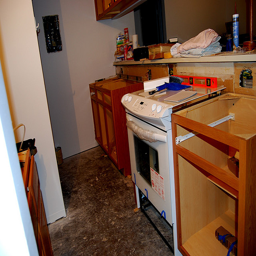
A stove top oven sitting on a kitchen floor.
A kitchen with a stove and oven and cabinets that have their insides removed.
A kitchen renovation with cabinets and an oven being installed.
A picture of a kitchen cabinets under construction.
A inside of a dirty kitchen in a house